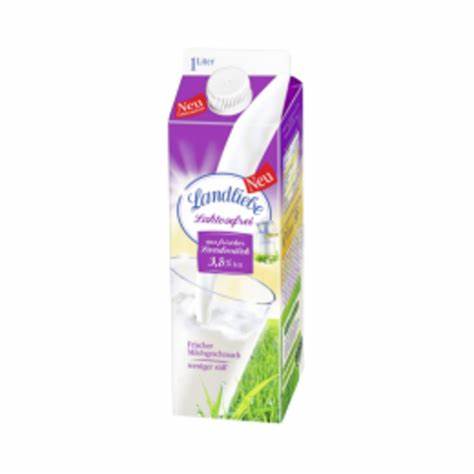
Waste category: cardboard